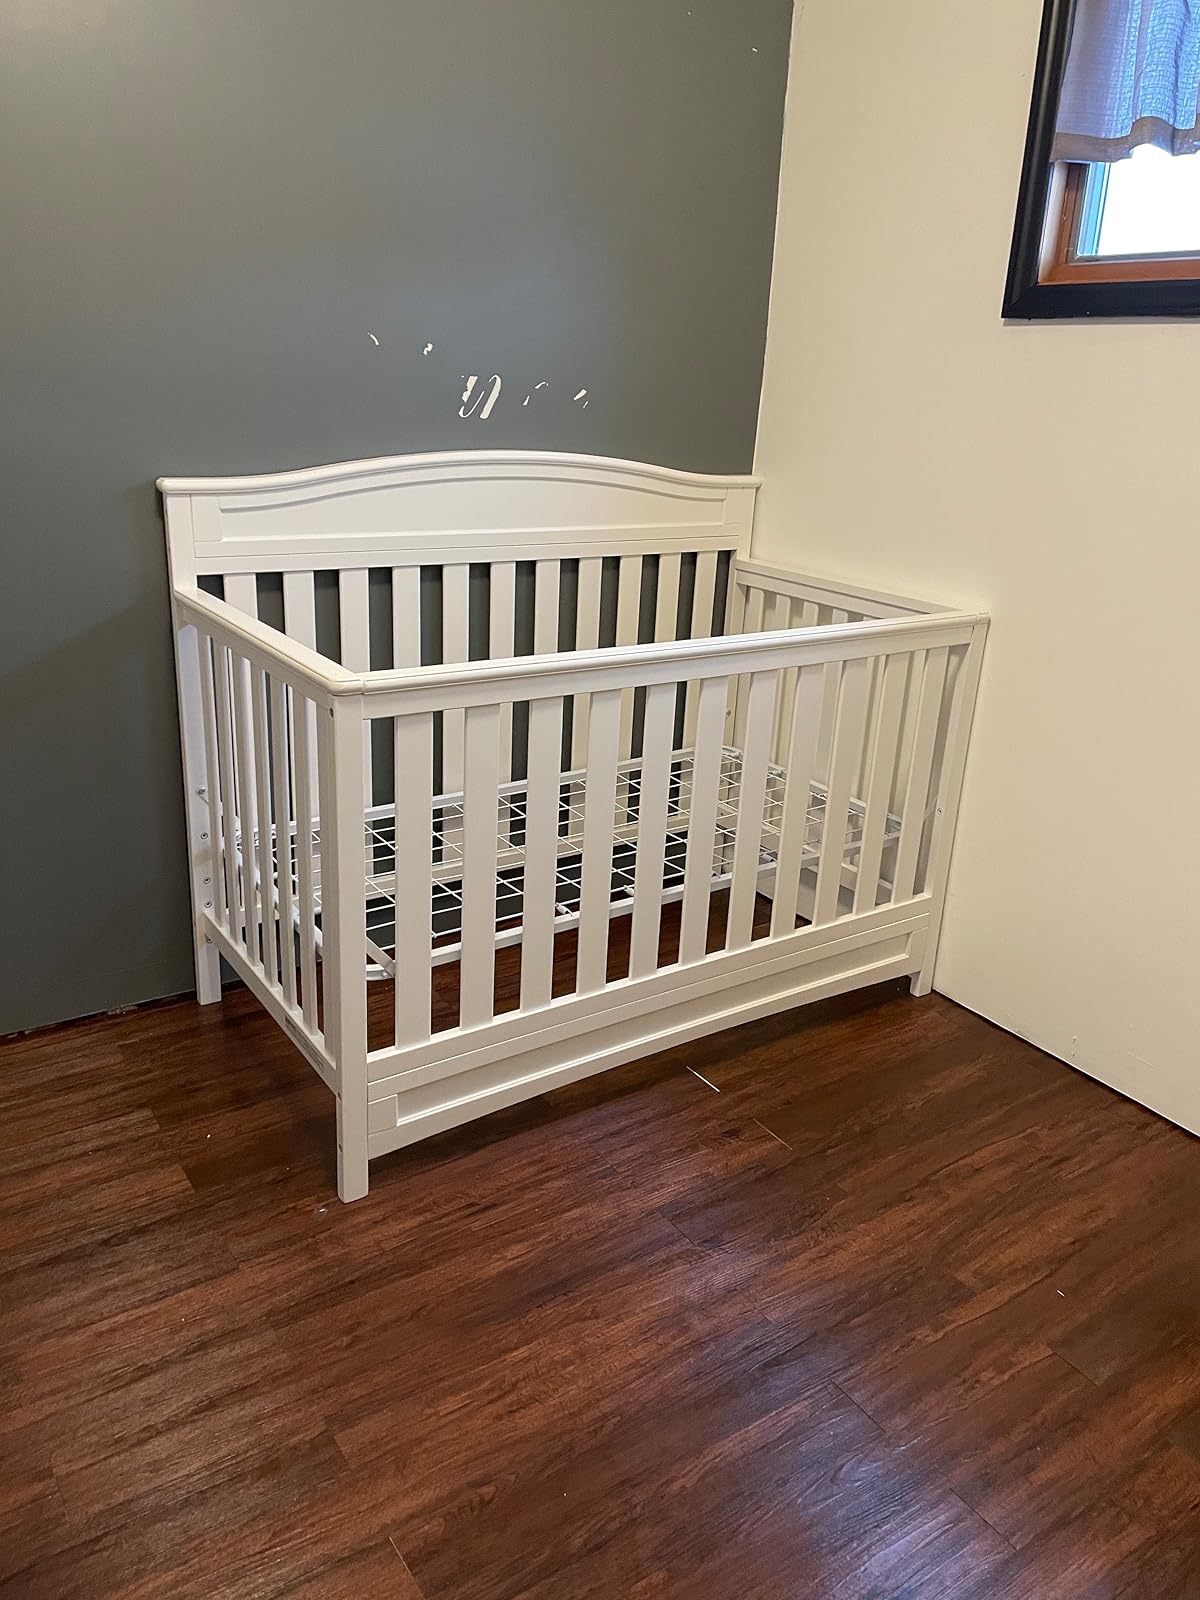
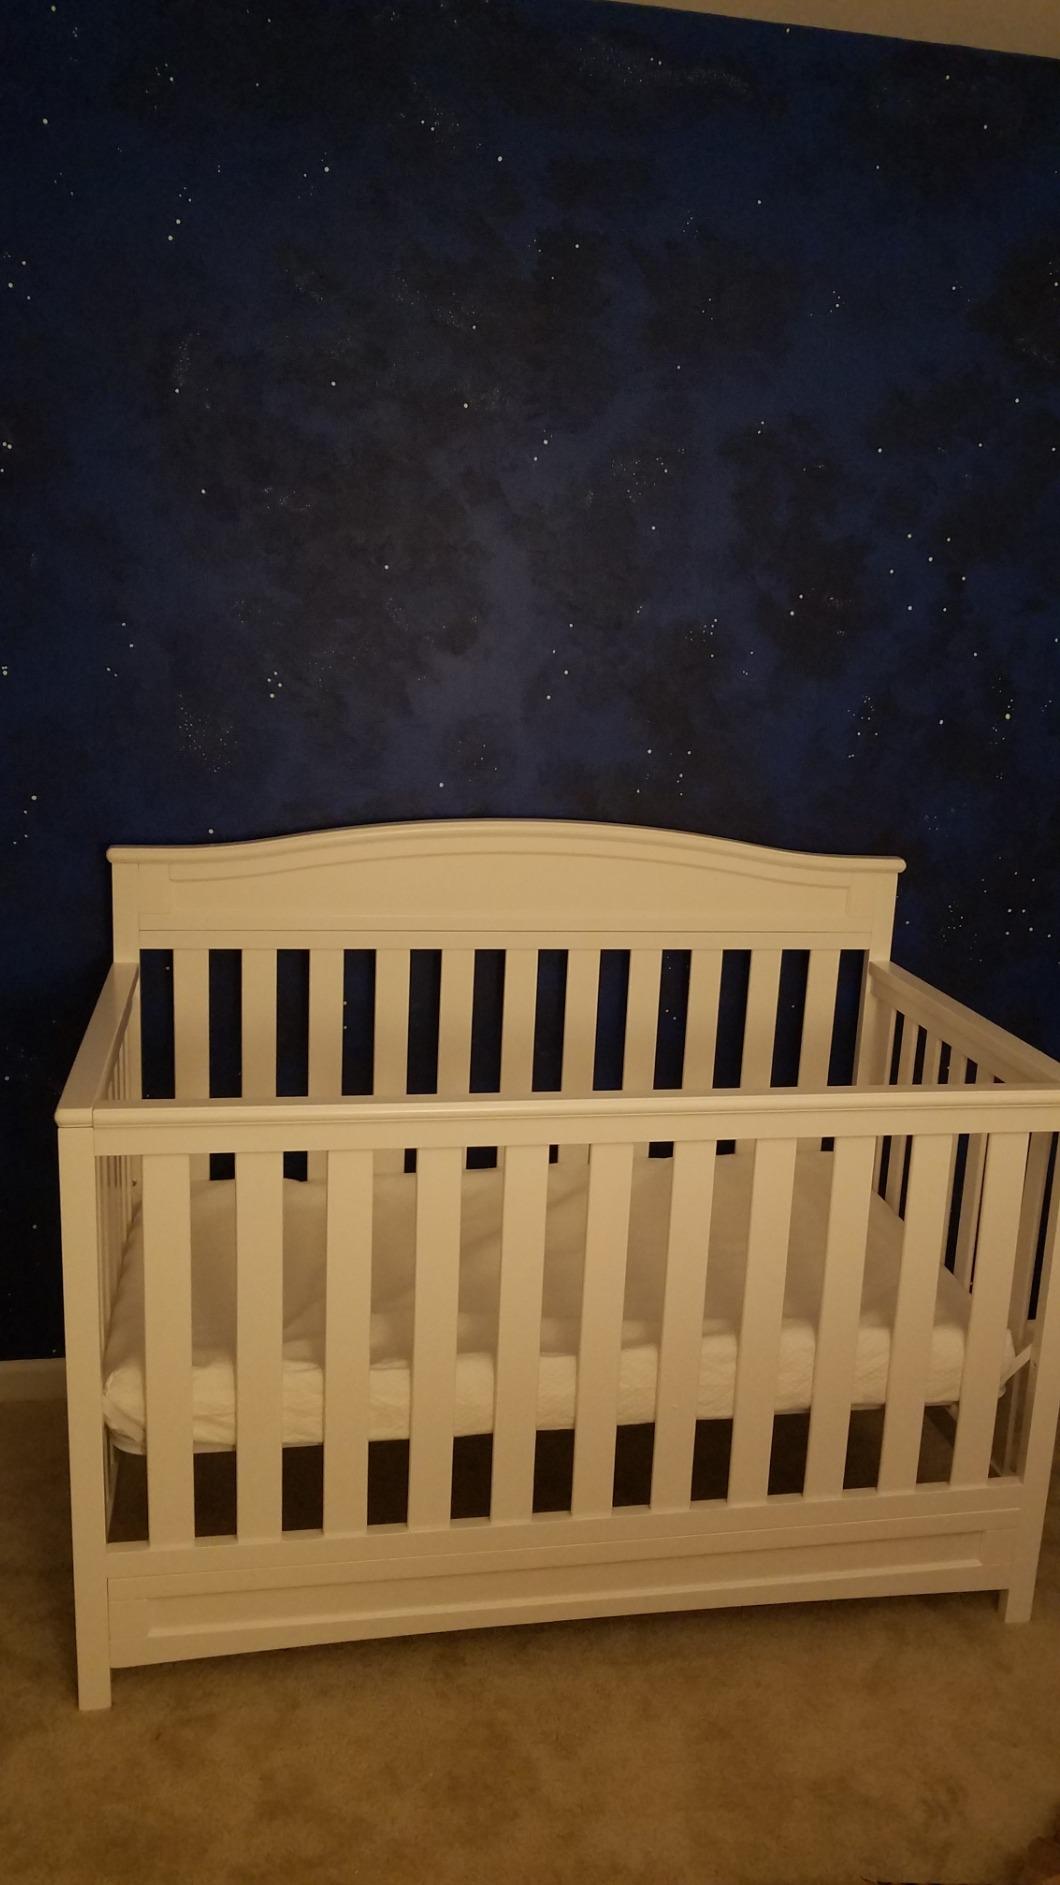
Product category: products_crib
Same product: yes